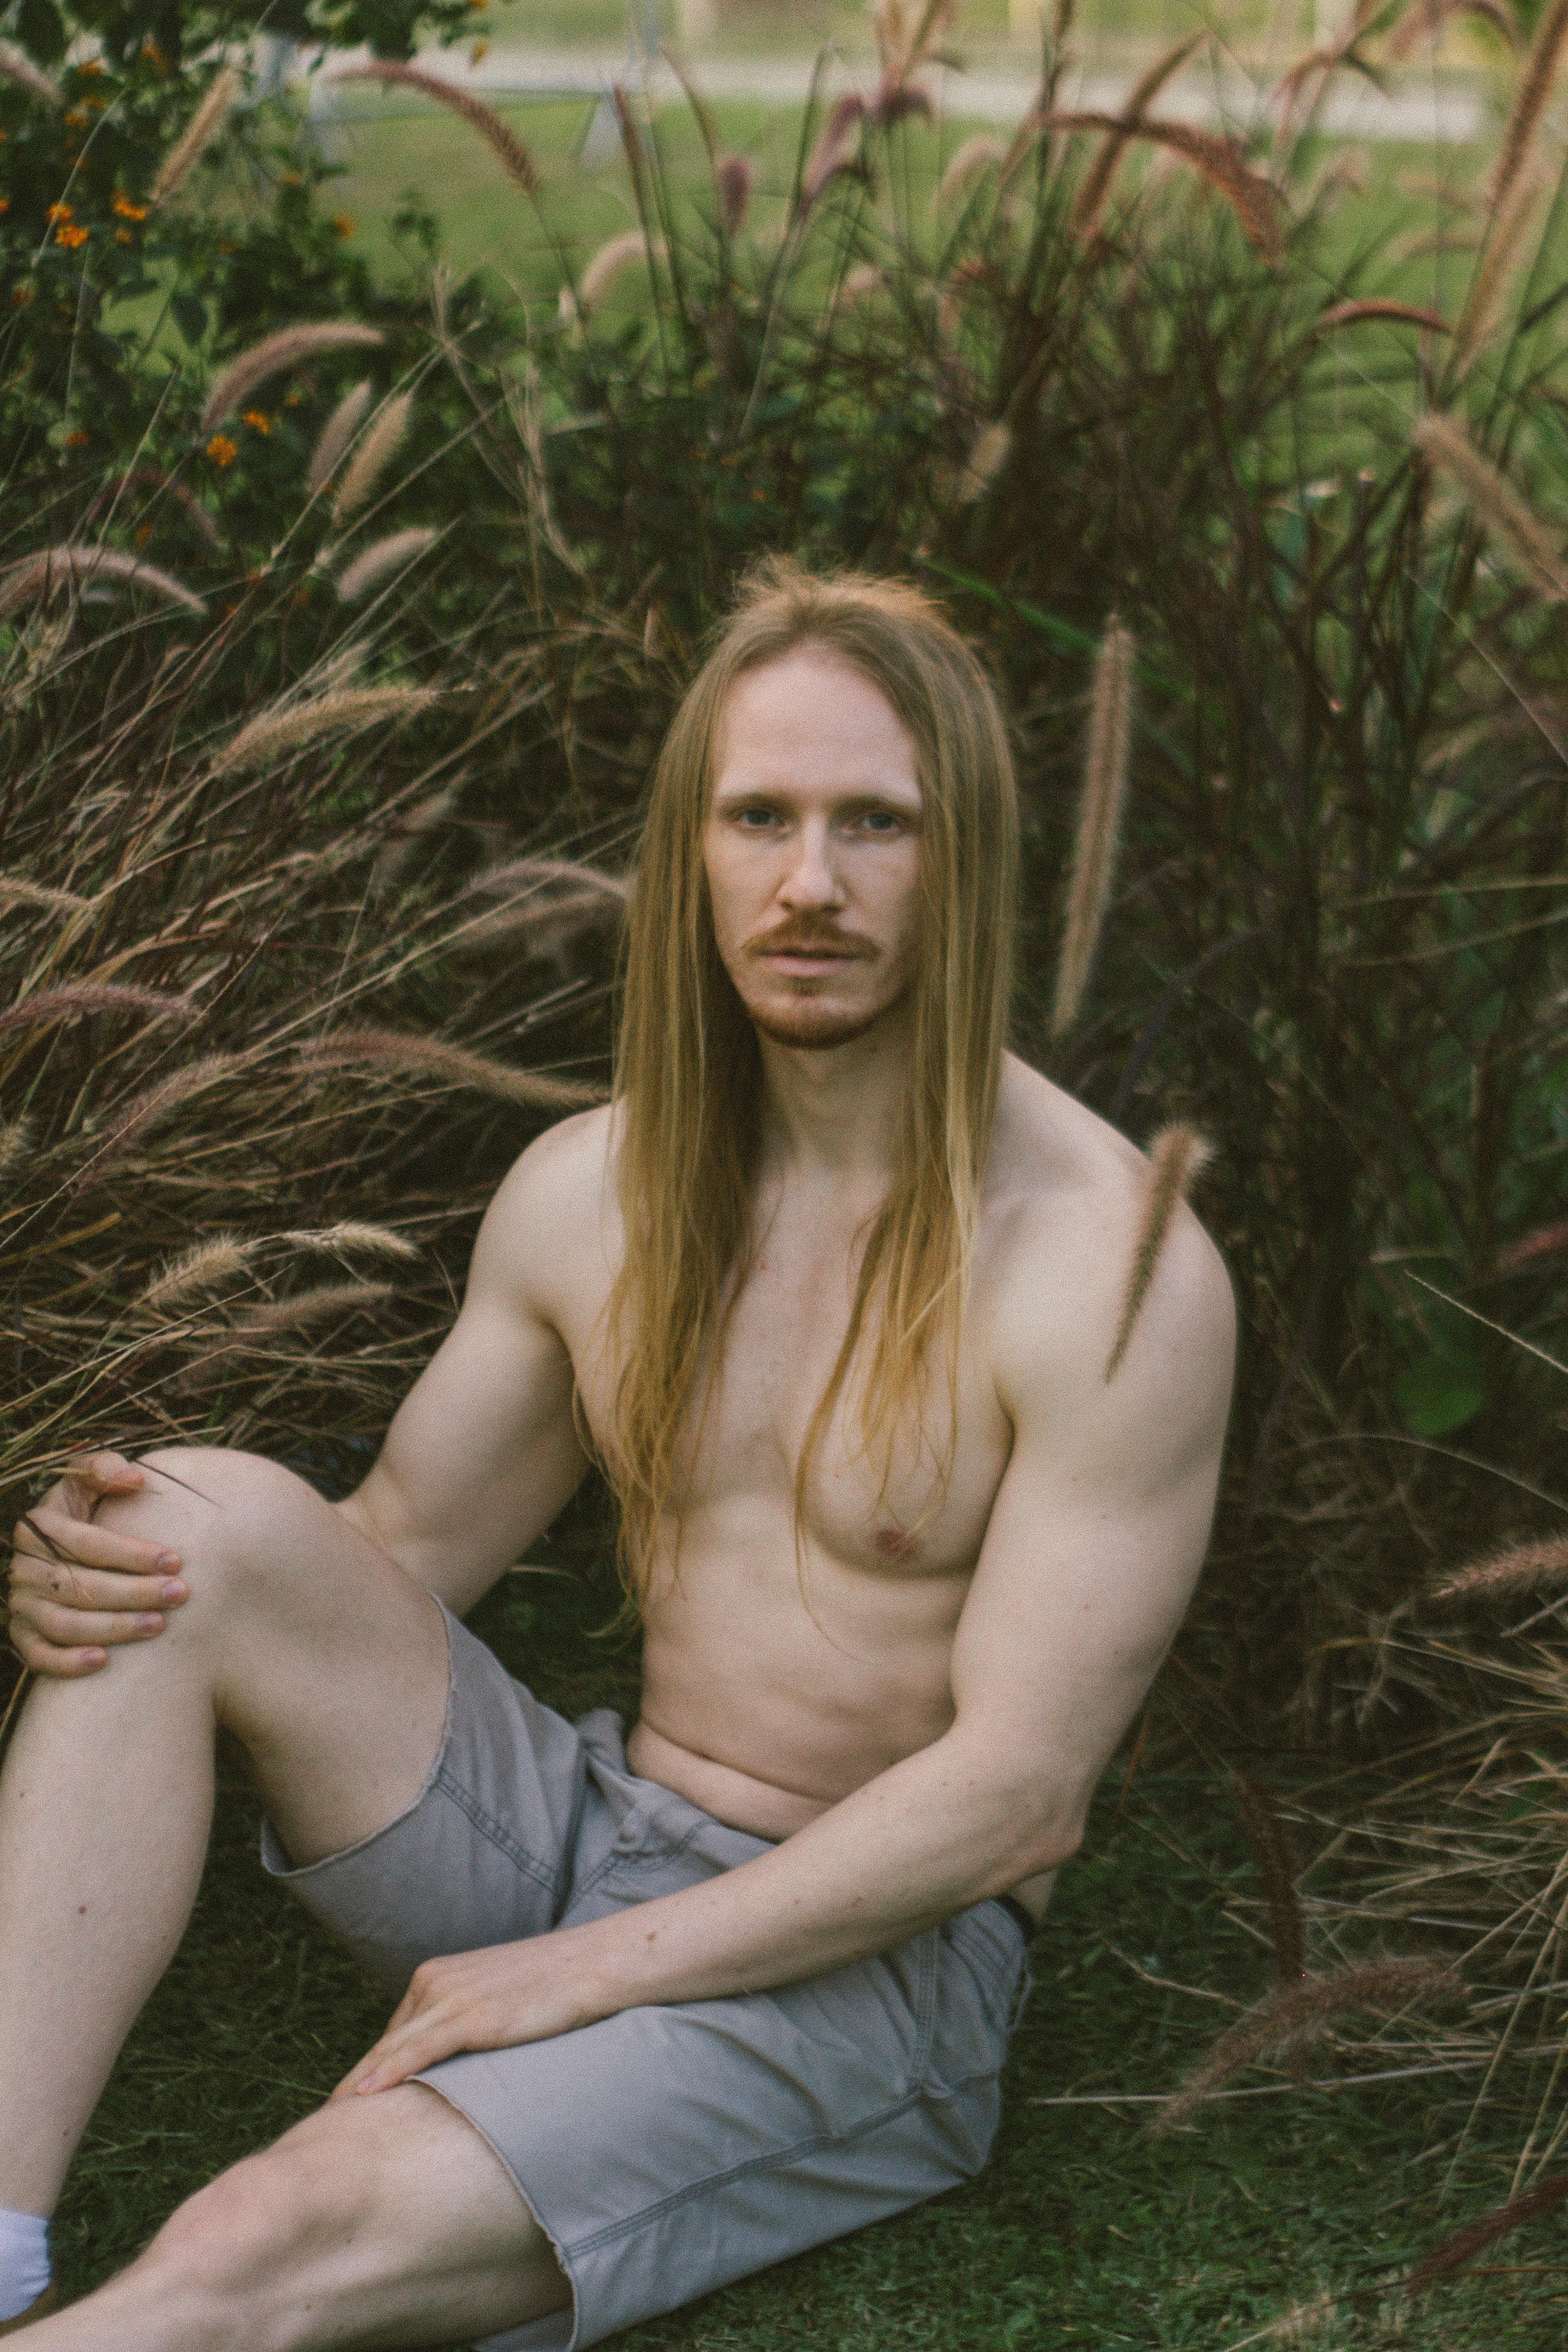
hair, People in nature, sitting, grass, long hair, blond, beauty, hairstyle, grass family, photography, model, photo shoot, tree, muscle, plant, sunlight, fawn, brown hair, smile, chest, daydream